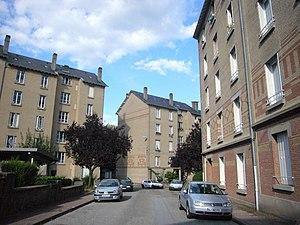
La cité ouvrière des Coutures à Limoges (Haute-Vienne)
La cité des Coutures est un ensemble de logement social de la ville de Limoges, construit par Roger Gonthier, architecte de la gare de Limoges-Bénédictins à proximité et à la même époque que celle-ci alors que la ville est marquée par une forte activité industrielle aux XIXᵉ et XXᵉ siècles. La construction de la cité s'inscrit d'ailleurs dans une grande vague d'édification de logements sociaux à Limoges, qui s'étale sur toute la première moitié du XXᵉ siècle, alors que l'industrie de la chaussure et de la porcelaine sont encore très puissantes.